Sling swimsuit

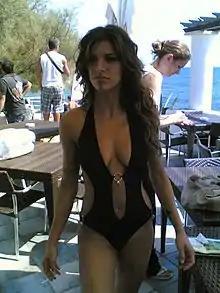
Elisabetta Canalis in a pretzel swimsuit (2007)

The sling swimsuit is a one-piece swimsuit which is supported by fabric at the neck. Sling swimsuits provide as little coverage (or as much exposure) as, or even less than, a bikini. Monokini types also exist. The sling swimsuit is also known by a variety of names including "suspender bikini", "sling bikini", "slingkini", "suspender thong", "slingshot swimsuit" or just "slingshot". It is so named because of its resemblance to the Y-shape frame of a slingshot. It is sometimes listed as a bikini variant. When designed for or worn by a man, it is often called a "mankini".